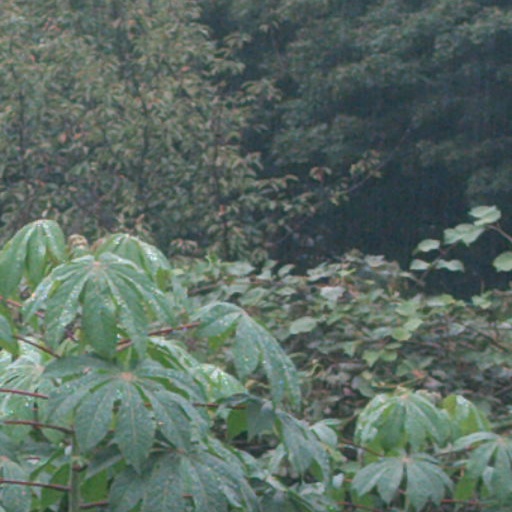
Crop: cassava